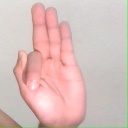
अक्षर: फ